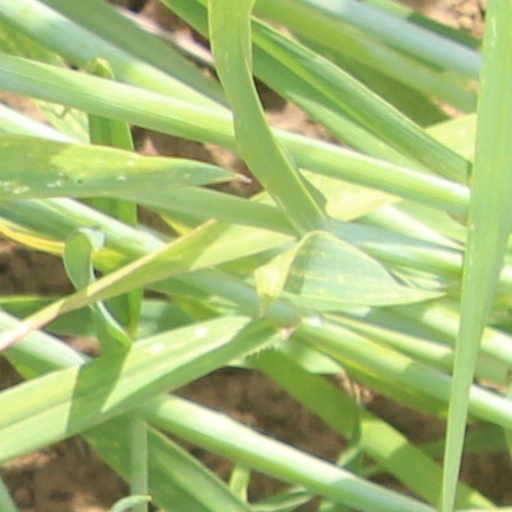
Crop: wheat